Intestinal atresia

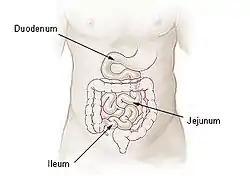

Intestinal atresia may be classified by its location. Patients may have intestinal atresia in multiple locations.